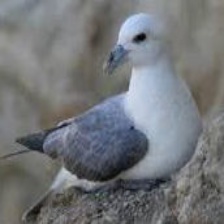
Species: NORTHERN FULMAR
Scientific name: FULMARUS GLACIALIS